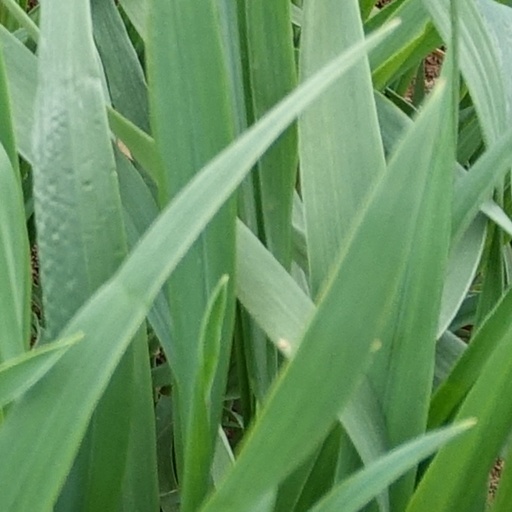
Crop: wheat